Derek Sealy

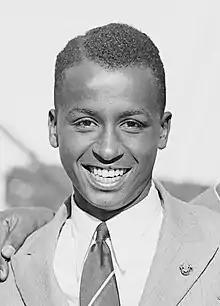
Sealy on the West Indies' 1930–31 tour of Australia

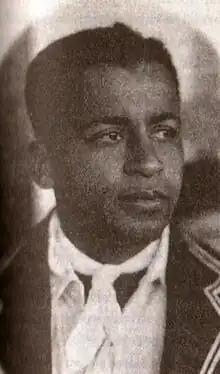
undated photo

He played for Barbados from 1928–29 to 1942–43, and for Trinidad from 1943–44 to 1948–49. In 1942, playing for Barbados against Trinidad, he took 8 for 8, dismissing Trinidad for 16.